Cppdepend

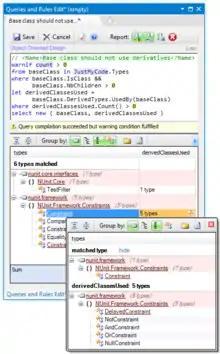
CQLinq editor and query result displayed

- The 10 most complex methods (Source Code Cyclomatic complexity)